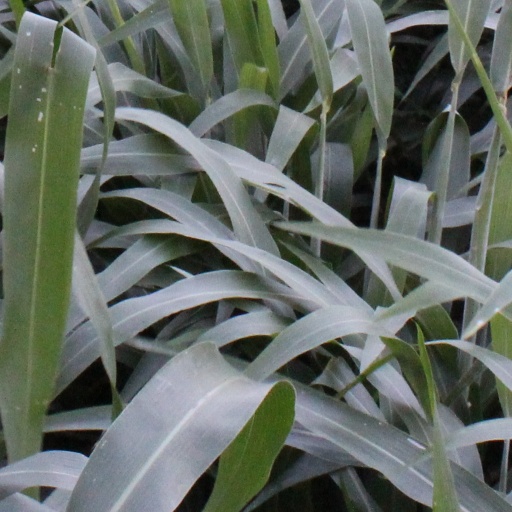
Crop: sorghum